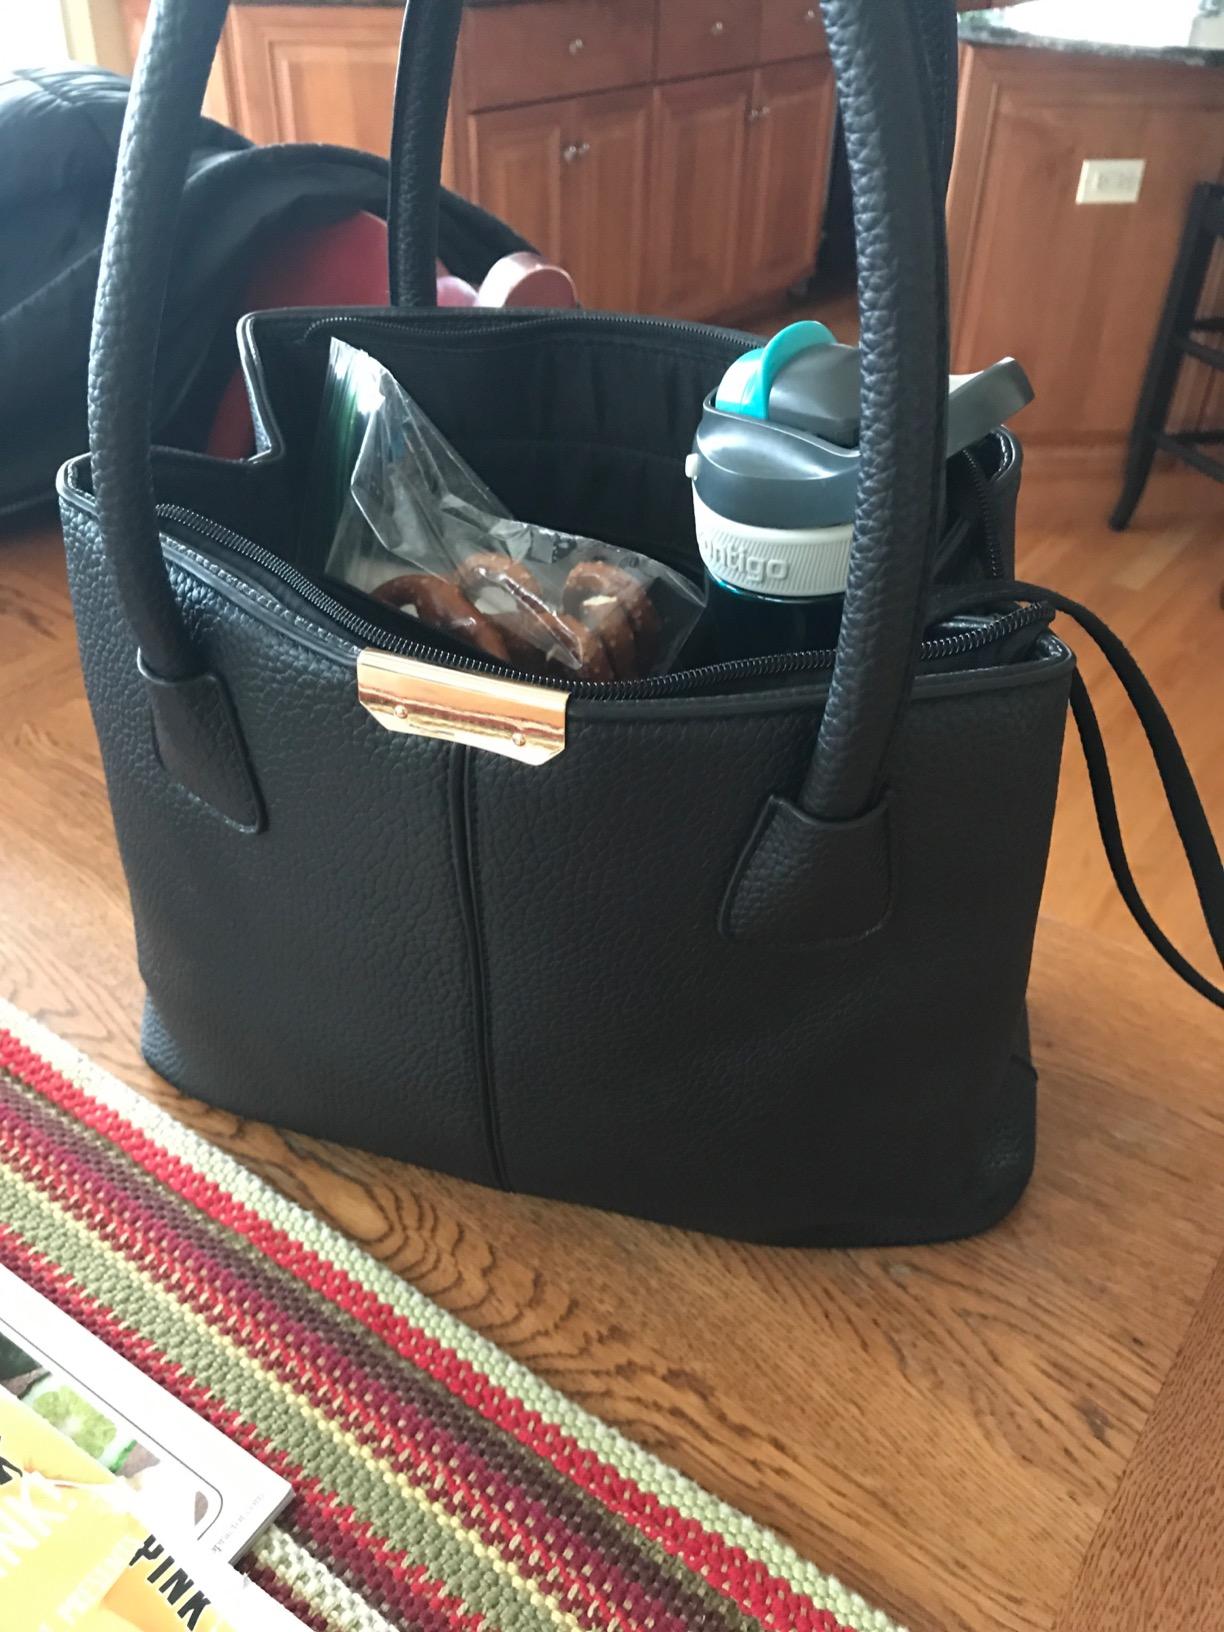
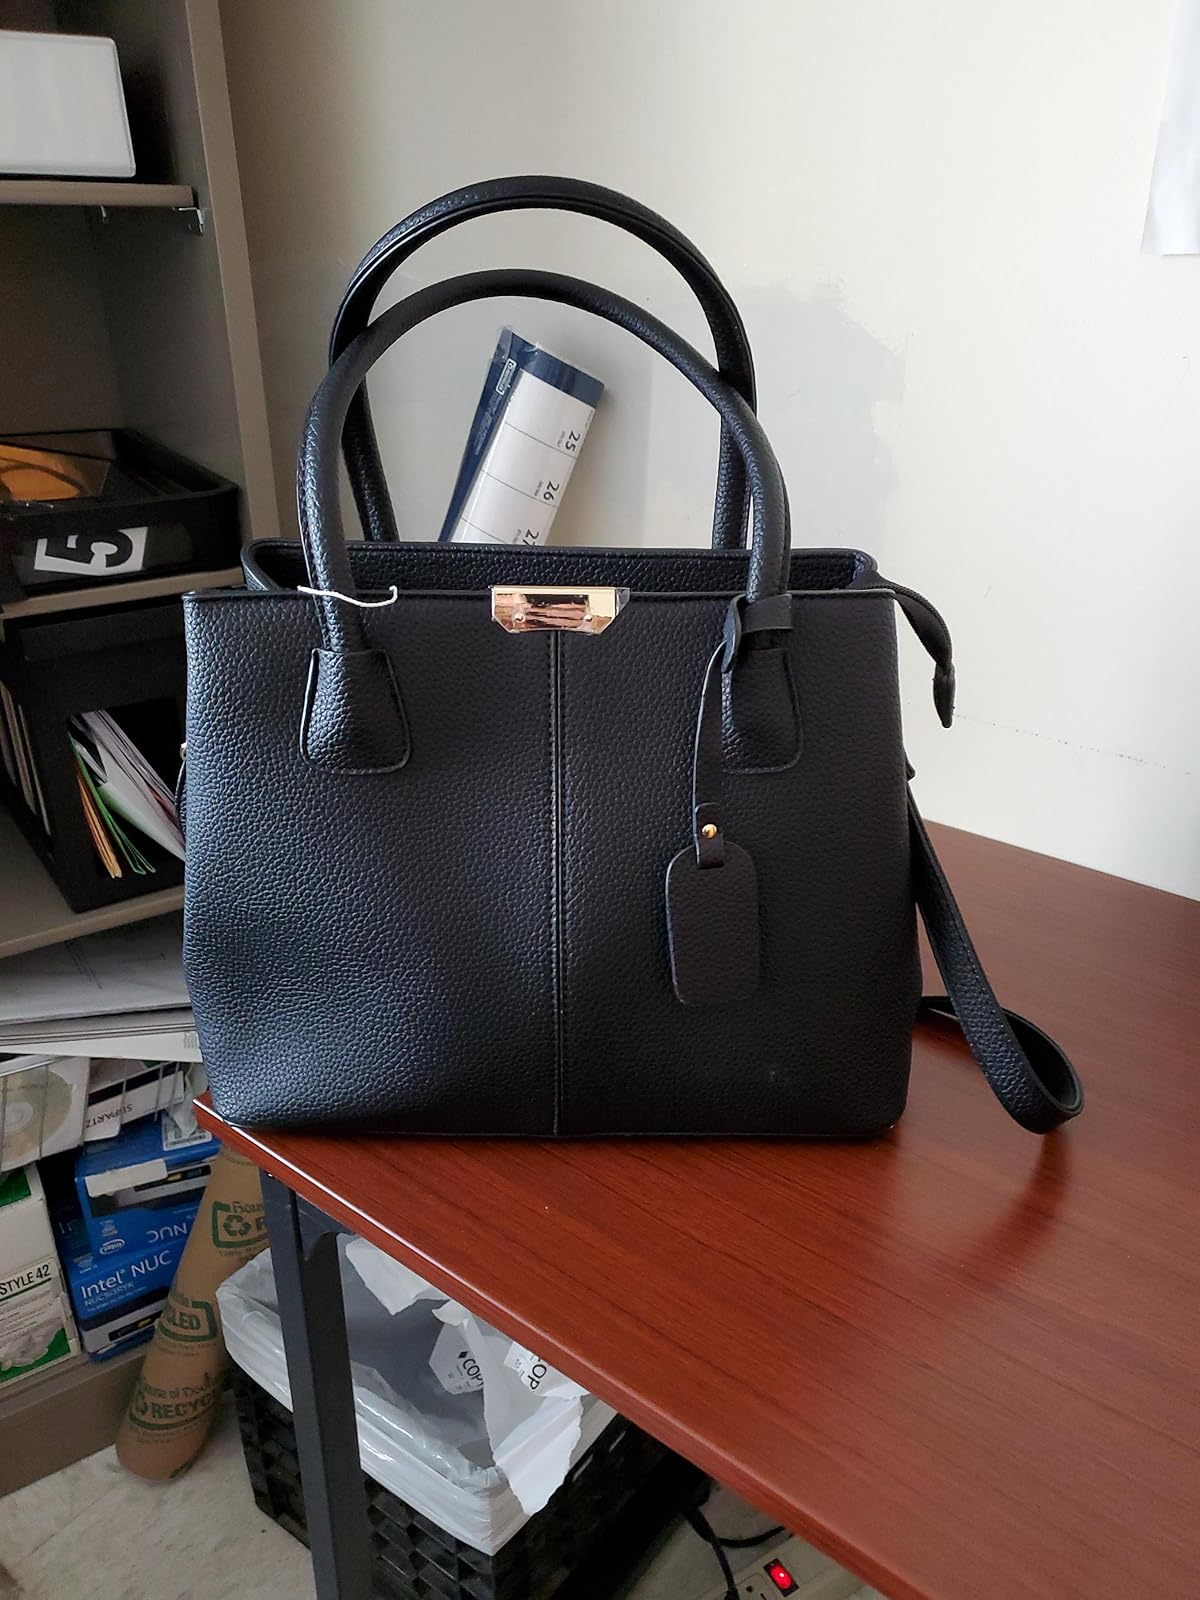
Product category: accessories_handbag
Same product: yes